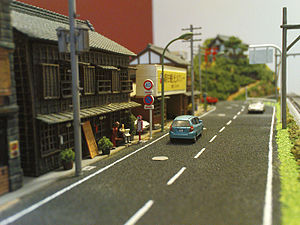
Skala N / Sporvidder og størrelsesforhold
Japansk diorama i skala N med størrelsesforholdet 1:150.
Skala eller spor N er modeltog i størrelsesforholdet 1:160 og med sporvidden 9 mm som standard. Skalaen er større end skala Z og mindre end skala TT. I forhold til mest udbredte størrelse for modeltog, skala H0 er den cirka halvt så stor.